List of birds of New Mexico

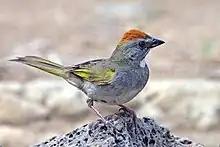
Green-tailed towhee

Until 2017, these species were considered part of the family Emberizidae. Most of the species are known as sparrows, but these birds are not closely related to the Old World sparrows which are in the family Passeridae. Many of these have distinctive head patterns. Thirty-seven species have been recorded in New Mexico.